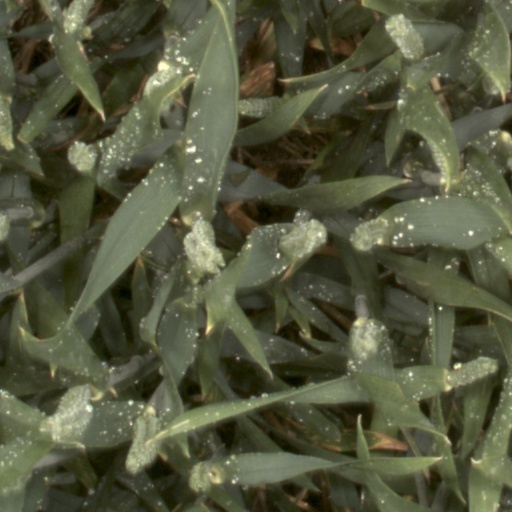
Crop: wheat